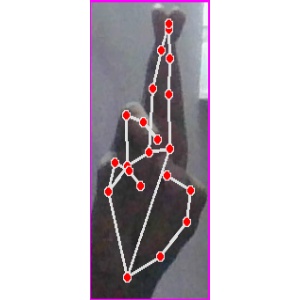
अक्षर: र